Year of the Dog (film)

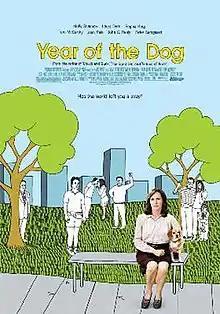
Theatrical release poster

Year of the Dog is a 2007 American comedy-drama film written and directed by Mike White (in his directorial debut), and starring Molly Shannon, Laura Dern, Regina King, Thomas McCarthy, Josh Pais, John C. Reilly and Peter Sarsgaard. The film tells the story of a woman who goes from having one pet dog at home to becoming a vegan and an animal rights activist.